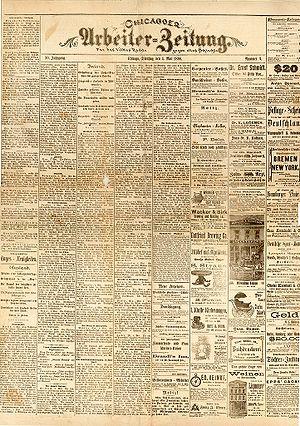
L'Arbeiter-Zeitung était le quotidien des émigrés anarchistes allemands de Chicago, rédigé par August Spies. Il était en partie bilingue allemand-anglais, et, de tri-hebdomadaire et social-démocrate de gauche, devient quotidien libertaire en 1886 sous la direction de Spies, en Amérique depuis 1872. C’était le plus célèbre journal anarchiste de Chicago, qui avait un tirage de 5800 exemplaires en 1886. Il était très présent dans les luttes sociales de Chicago. Le soir du 3 mai 1886, après la sanglante répression policière contre les ouvriers grévistes des usines McCormick, il publie en allemand et en anglais l'appel au rassemblement de Haymarket Square pour le lendemain. L'article était rédigé par Spies.